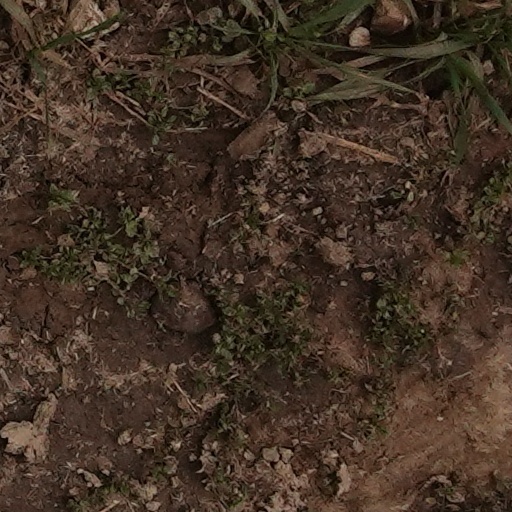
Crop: wheat